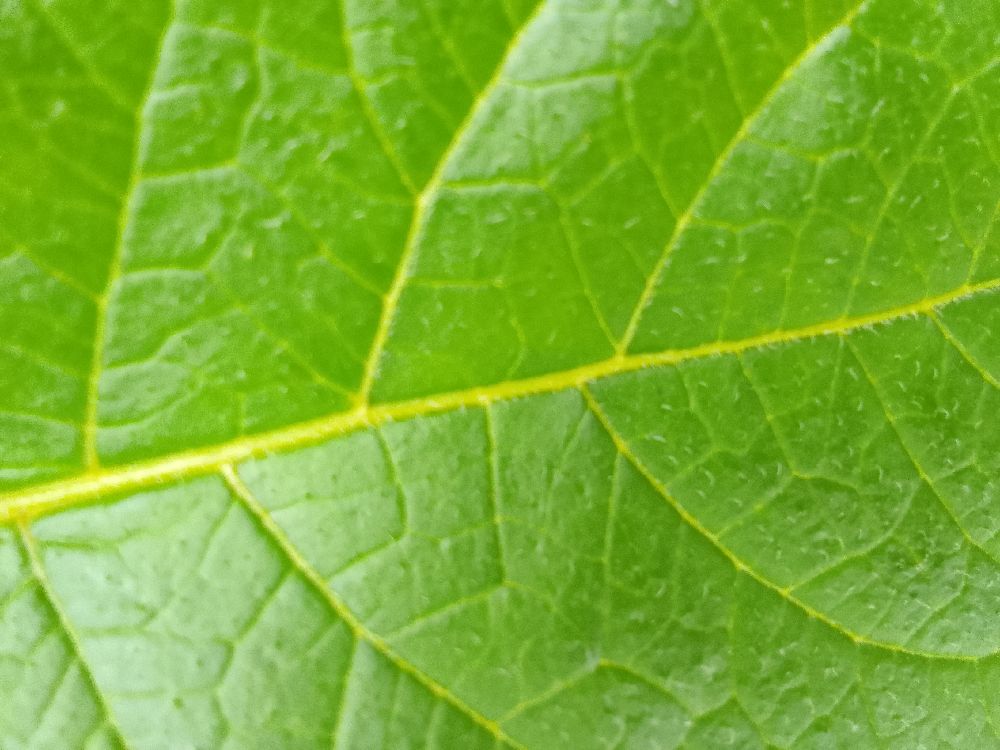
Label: Healthy